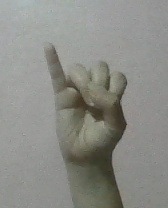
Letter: meem